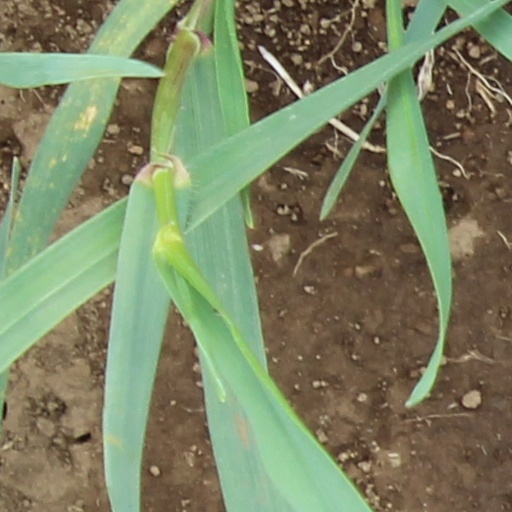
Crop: wheat